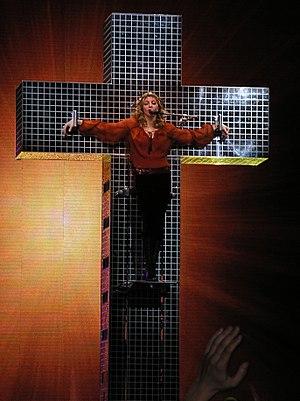
Madonna pendant son concert à Paris du 31 août 2006 dans le cadre de son Confessions Tour.
Madonna, née Madonna Louise Ciccone le 16 août 1958 à Bay City dans le Michigan, est une chanteuse, danseuse, actrice, productrice de cinéma, réalisatrice et femme d'affaires américaine.